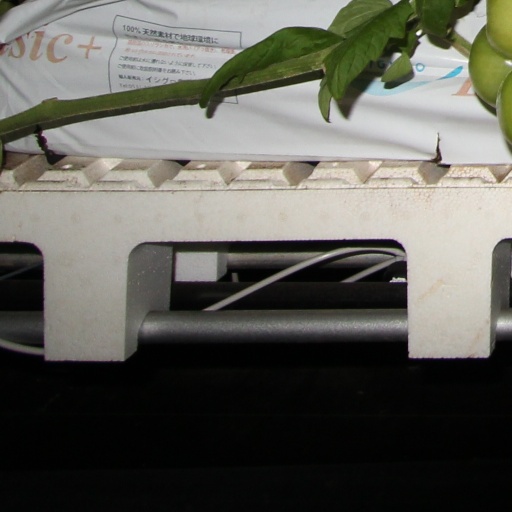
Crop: tomato